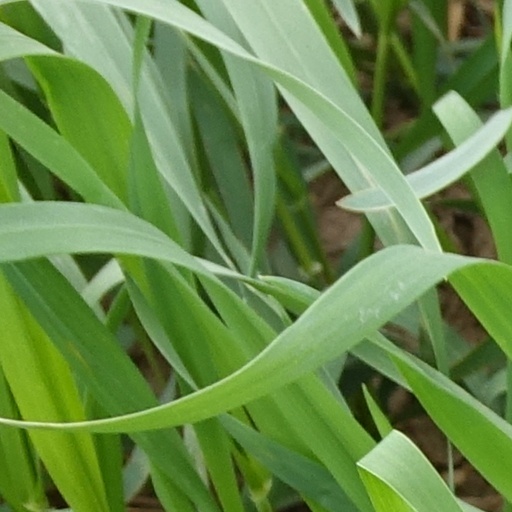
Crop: wheat